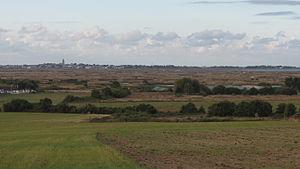
Guérande - Marais salant - Vue générale